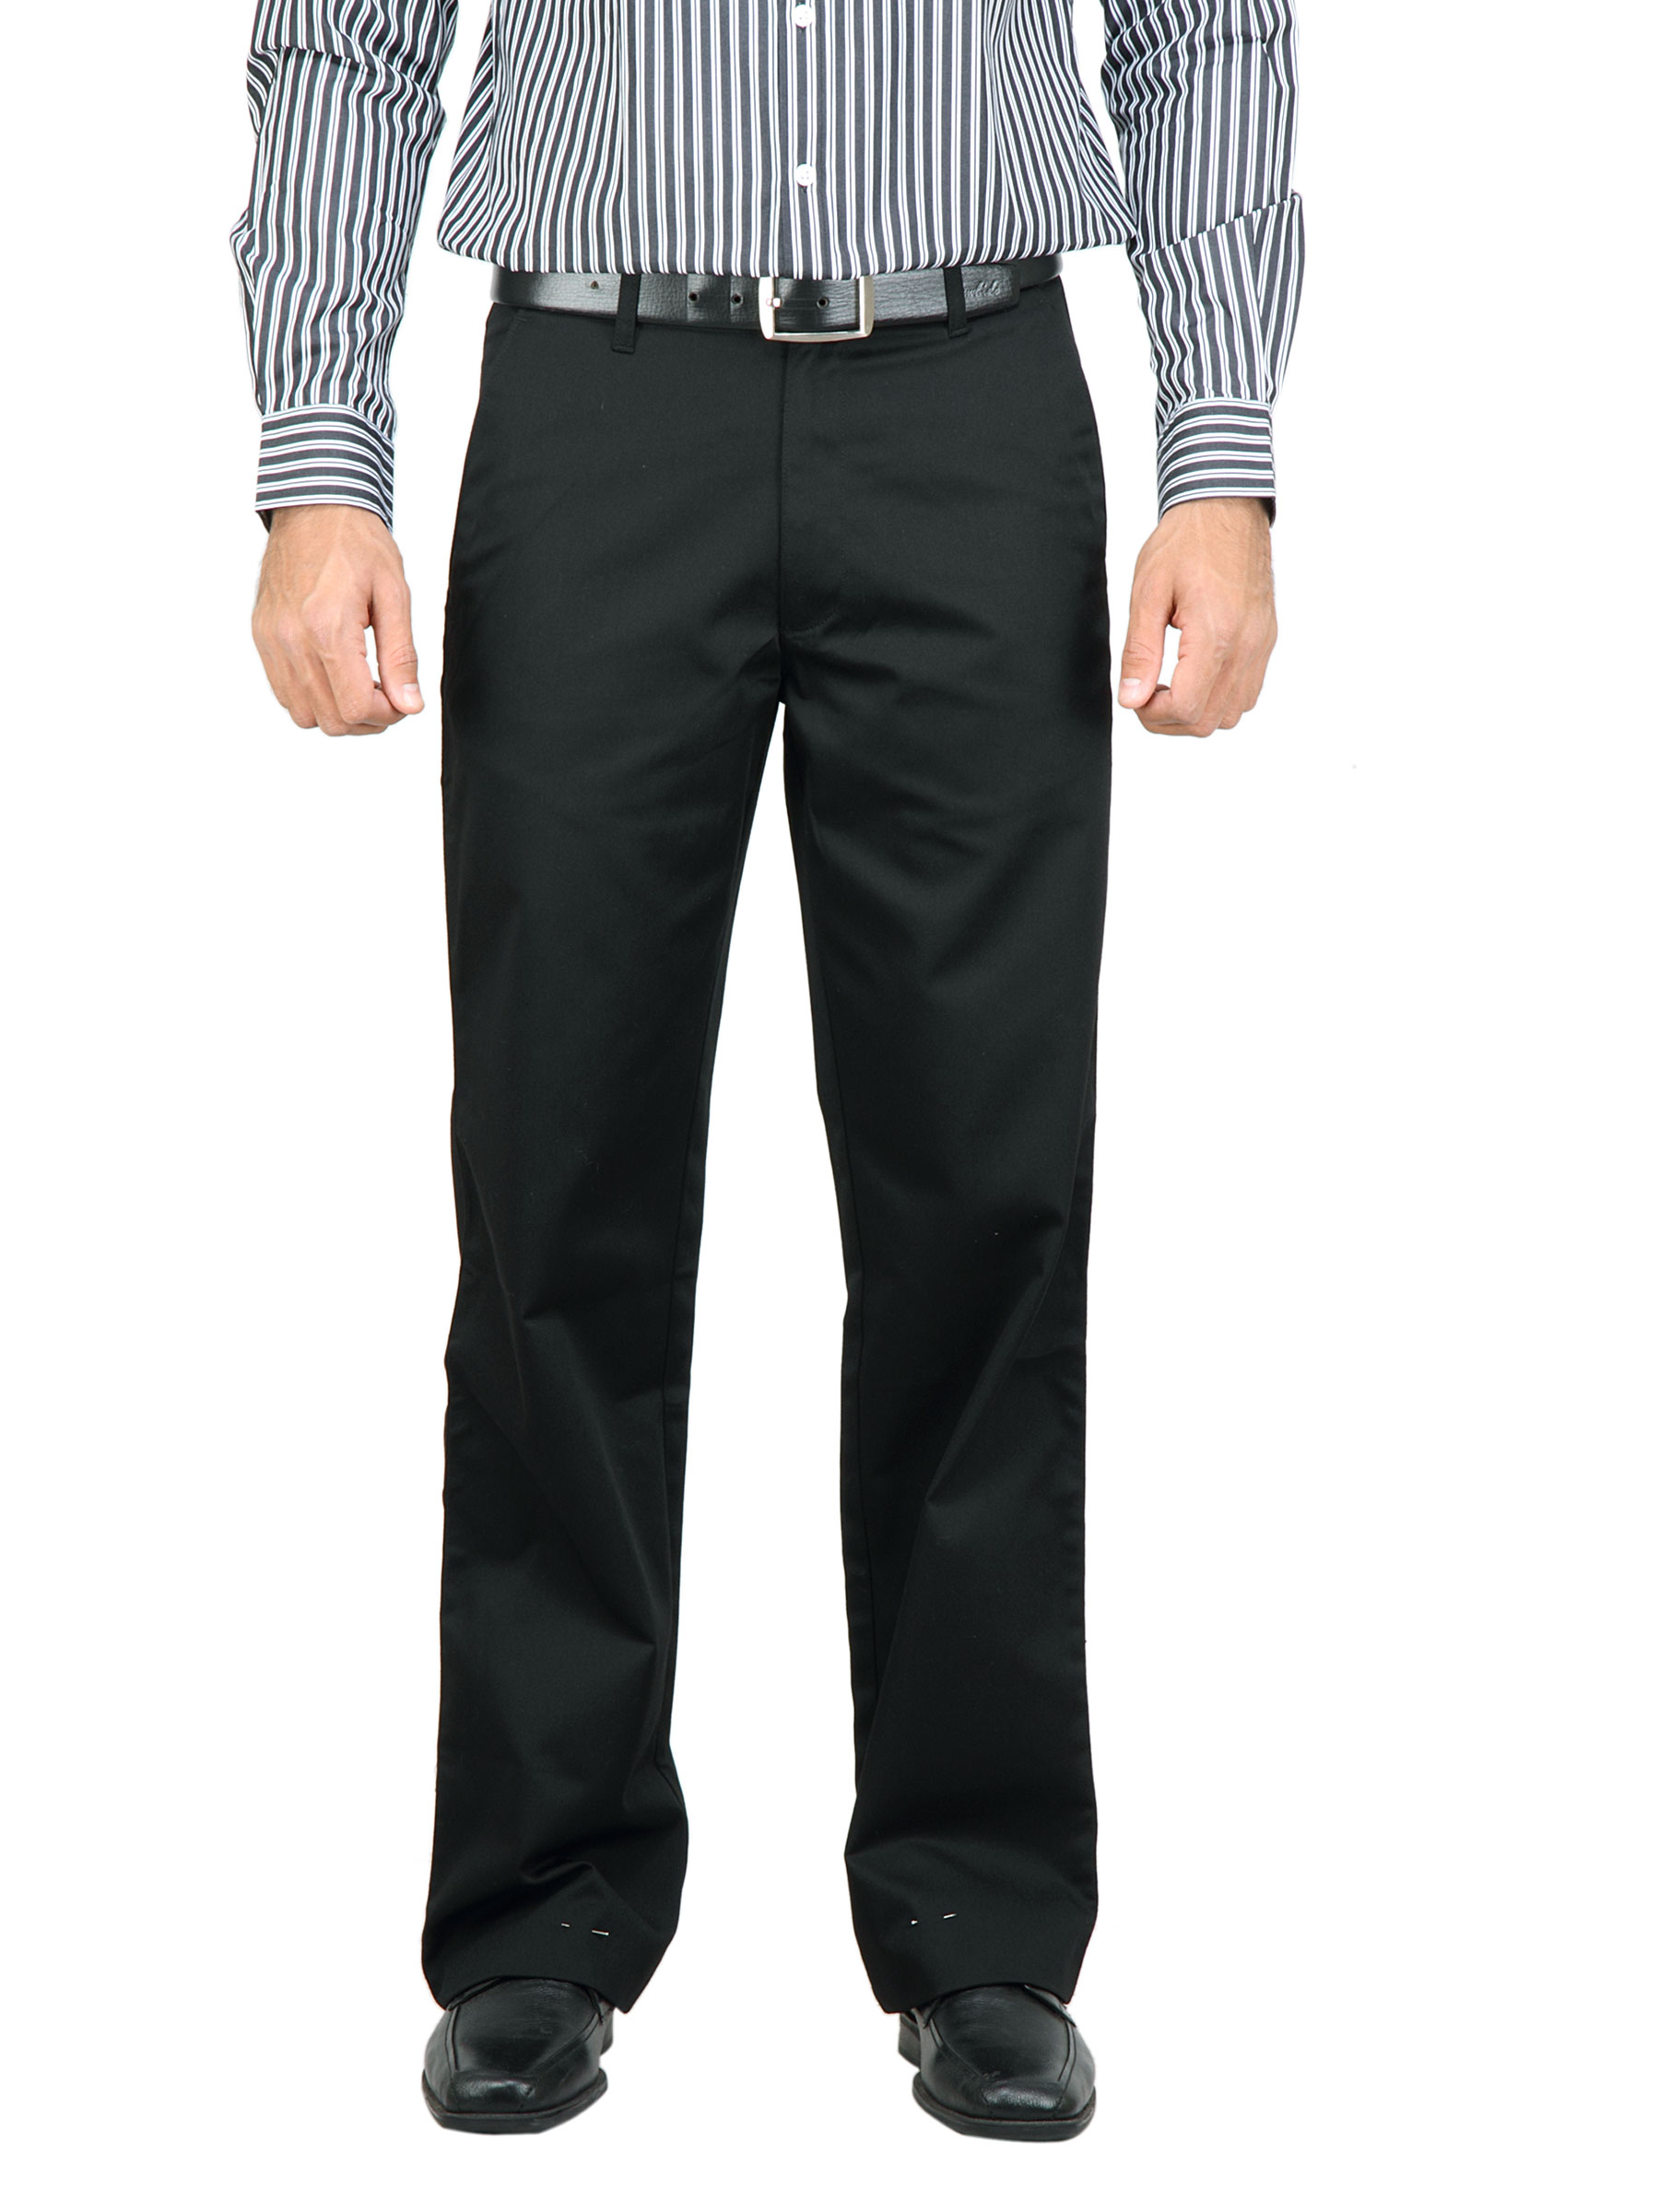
Basics Men Solid Black Trousers
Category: Apparel / Bottomwear / Trousers
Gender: Men
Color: Black
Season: Summer 2013
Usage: Formal